Shuffling

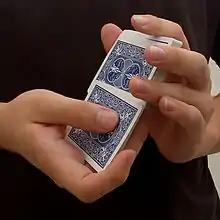
Overhand shuffle

One of the easiest shuffles to accomplish after a little practice is the overhand shuffle. Johan Jonasson wrote, "The overhand shuffle... is the shuffling technique where you gradually transfer the deck from, say, your right hand to your left hand by sliding off small packets from the top of the deck with your thumb." In detail as normally performed, with the pack initially held in the left hand (say), most of the cards are grasped as a group from the bottom of the pack between the thumb and fingers of the right hand and lifted clear of the small group that remains in the left hand. Small packets are then released from the right hand a packet at a time so that they drop on the top of the pack accumulating in the left hand. The process is repeated several times. The randomness of the whole shuffle is increased by the number of small packets in each shuffle and the number of repeat shuffles performed.